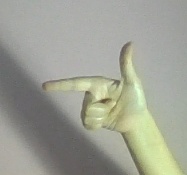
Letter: yaa